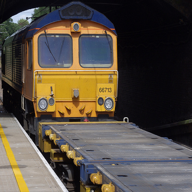
Vehicle type: Trains